BN (biscuit)

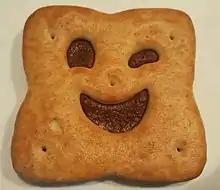
A smiling chocolate-flavoured BN.

BN Biscuits (or Biscuiterie Nantaise) is a biscuit brand originally hailing from France, consisting of 2 golden-baked biscuits sandwiched together with a filling, originally chocolate-flavoured. It was launched in 1932, acquired by United Biscuits in 1998, and relaunched in September 2000.